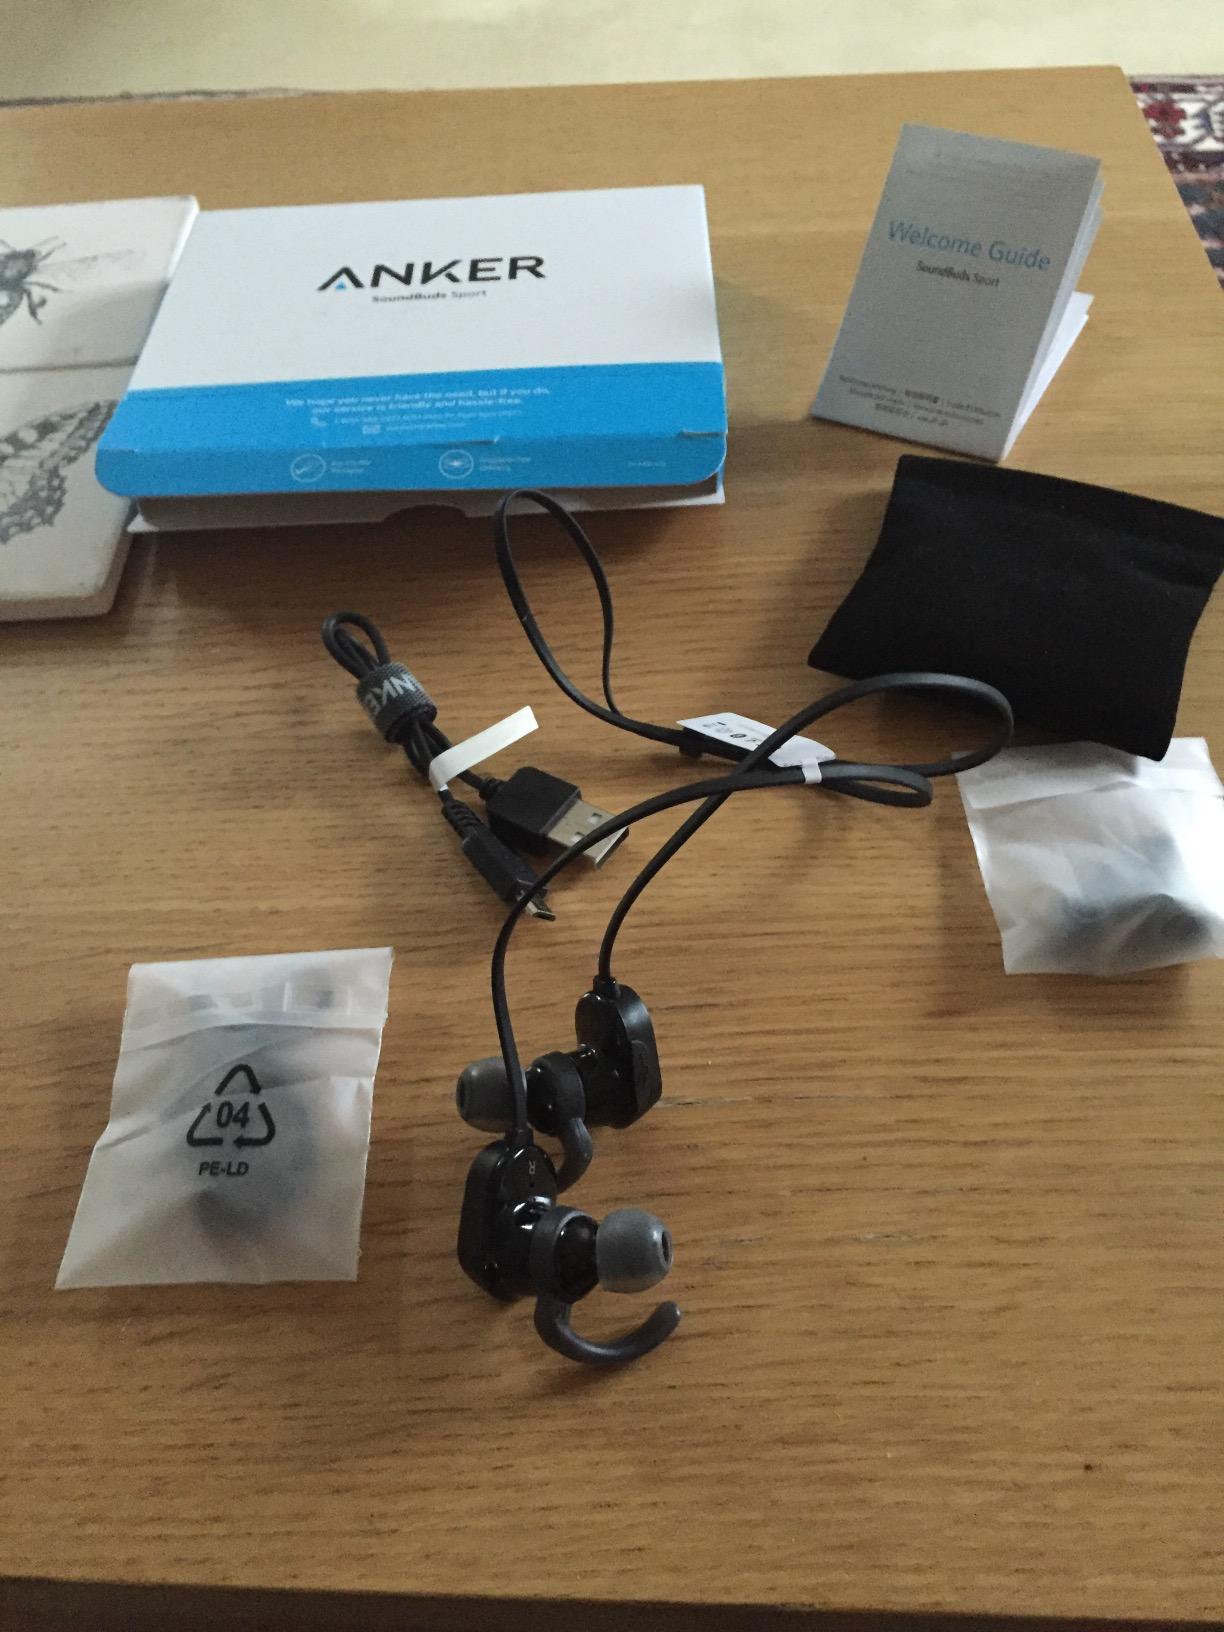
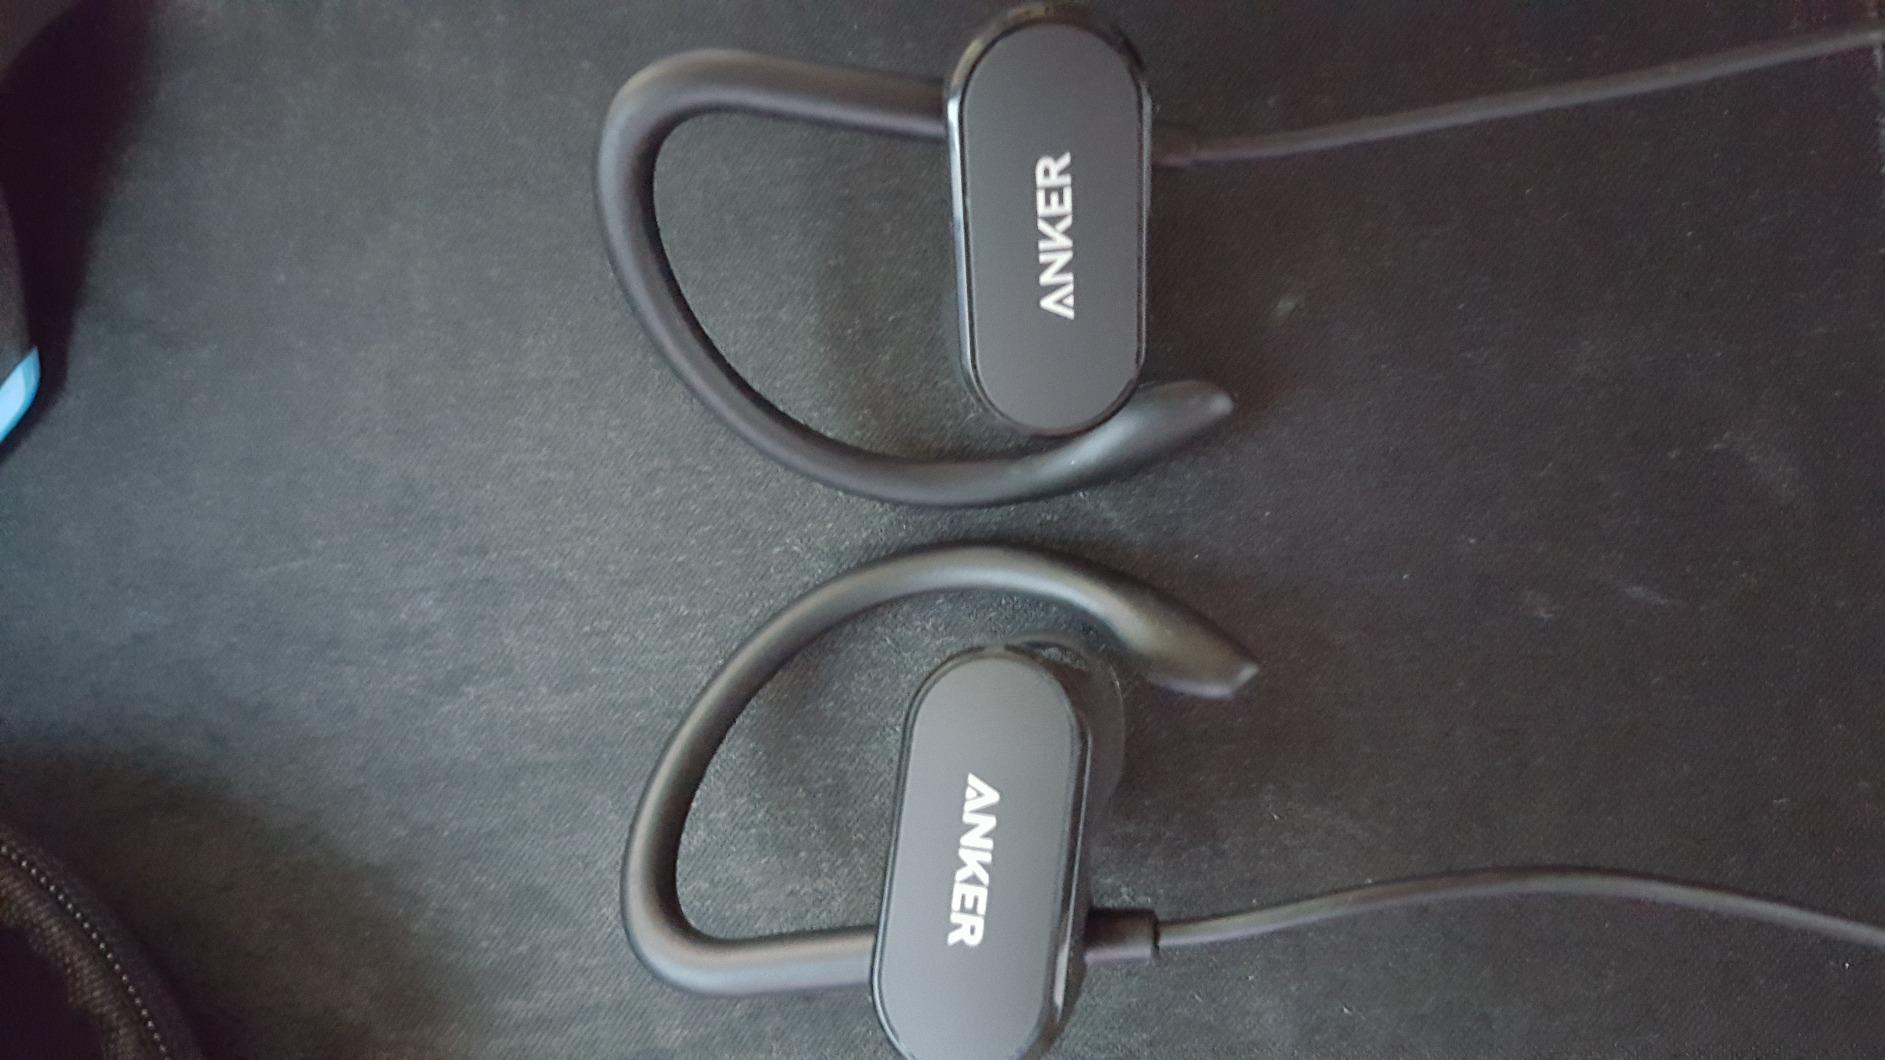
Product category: headphones
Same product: no